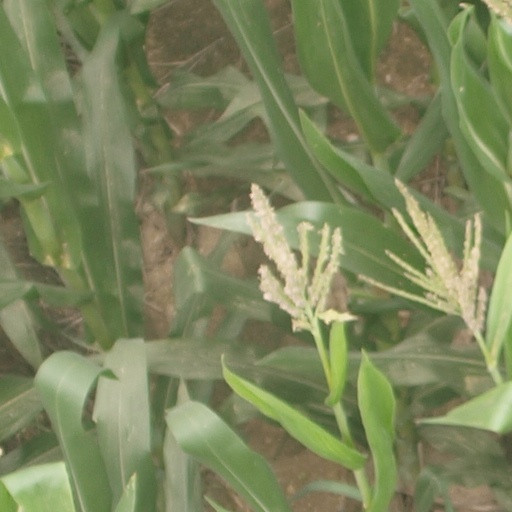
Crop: maize; corn